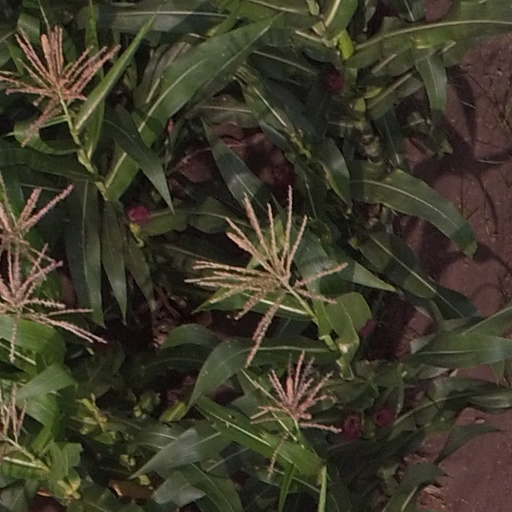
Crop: maize; corn